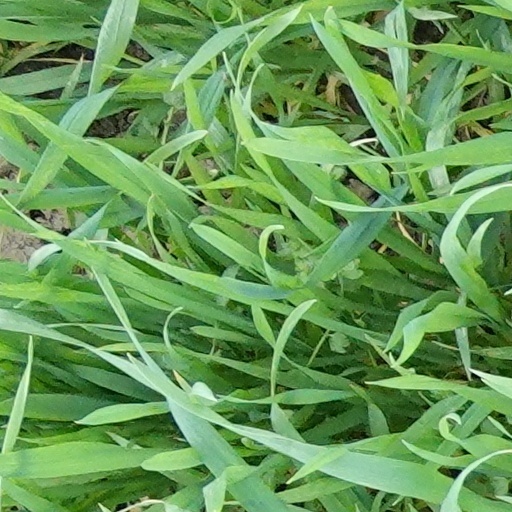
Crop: wheat